Walnut Grove, Minnesota

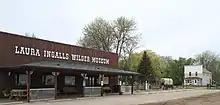
Laura Ingalls Wilder Museum in Walnut Grove

Walnut Grove is the site of the Laura Ingalls Wilder Museum, dedicated to the author of the "Little House on the Prairie" books. Wilder and her family lived in the area for a part of her childhood and the location is the setting for the "Plum Creek" part of the "Little House" book series. Charles Ingalls, her father, was the community's first justice and her only brother, Charles Frederick "Freddy" Ingalls (November 1, 1875 – August 27, 1876), was born in Walnut Grove. The name "Walnut Grove" was also used in the "Little House on the Prairie" television series, although the program was filmed in California.